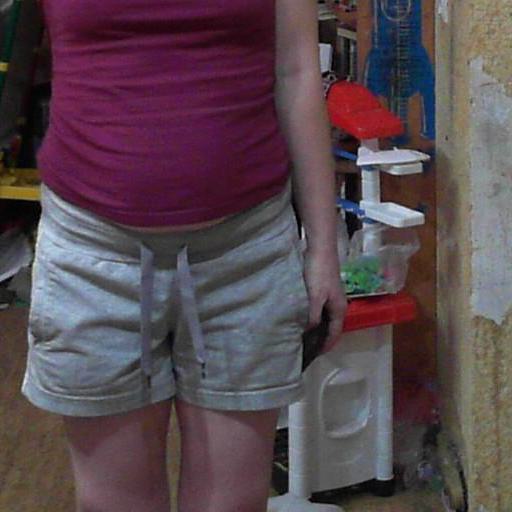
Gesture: no_gesture